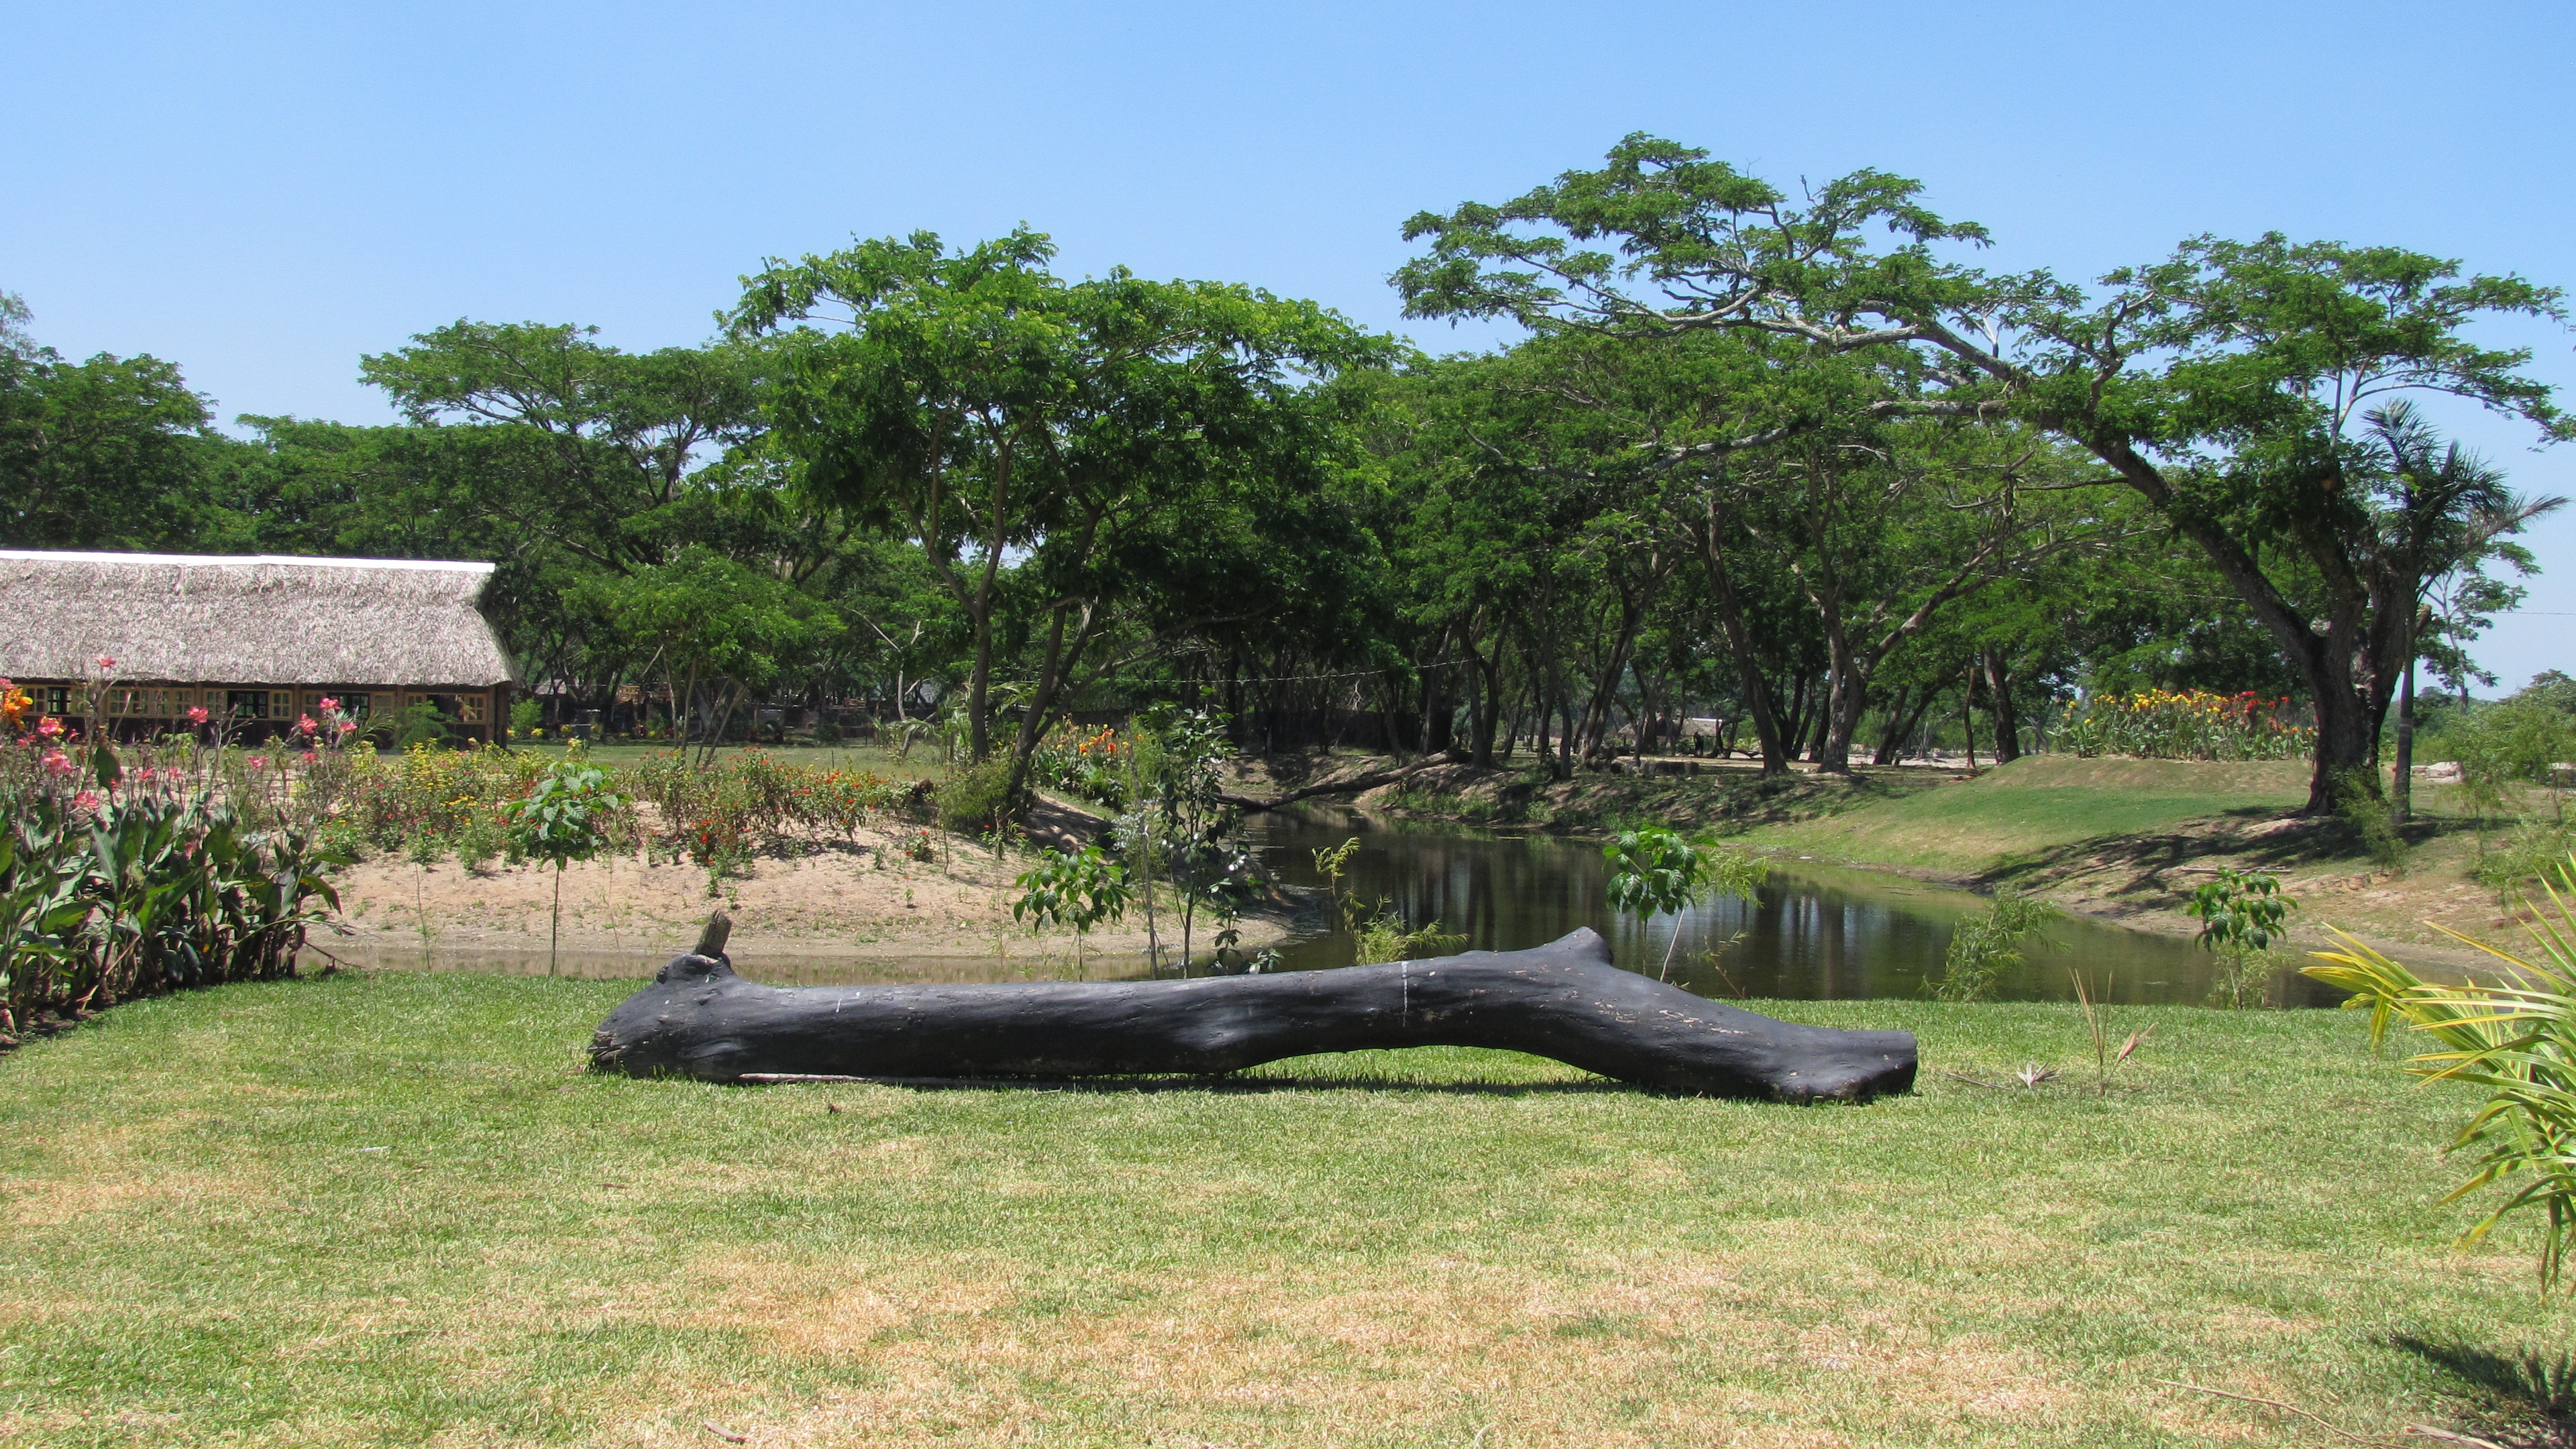
lago, tree, nature reserve, botany, grass, woody plant, plant, trunk, landscape, wildlife, national park, botanical garden, garden